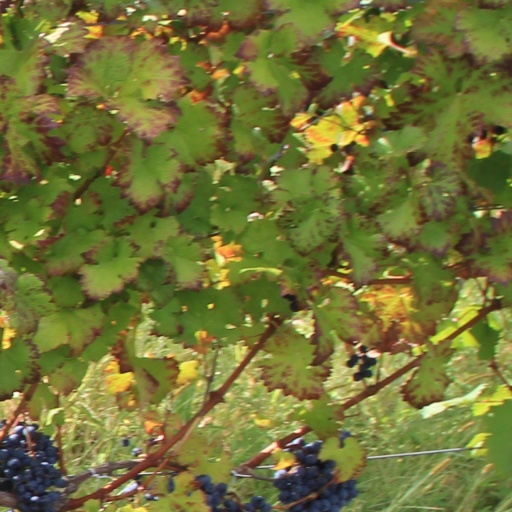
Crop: grape